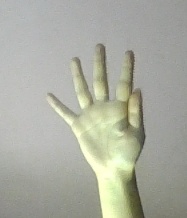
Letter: sheen